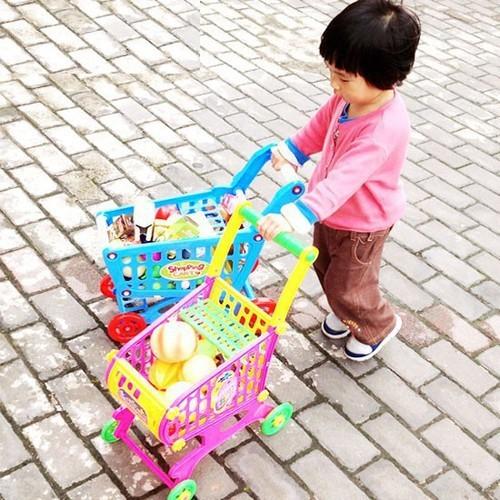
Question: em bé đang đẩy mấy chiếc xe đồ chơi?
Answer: em bé đang đẩy hai chiếc xe đồ chơi